Lexington Parkway station

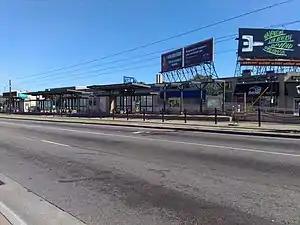
Lexington Parkway station platform

Lexington Parkway station is a light rail station along the Metro Green Line in Saint Paul, Minnesota. It is located along University Avenue on both sides of the intersection with Lexington Parkway. The station has split side platforms, with the westbound platform on the north side of the tracks west of Lexington and the eastbound platform on the south side of the tracks east of the intersection.